Caroline County Courthouse (Virginia)

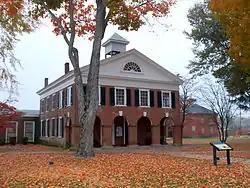
Caroline County Courthouse, October 2012

Caroline County Courthouse is a historic county courthouse located at Bowling Green, Caroline County, Virginia. It was built about 1830, and is a two-story, four bay wide, brick temple form building in the Jeffersonian Roman Revival style. The building is surrounded by a Tuscan entablature with a Tuscan pediment at either end. The front facade features an open arcade one-bay deep on the ground floor with six rounded arches.